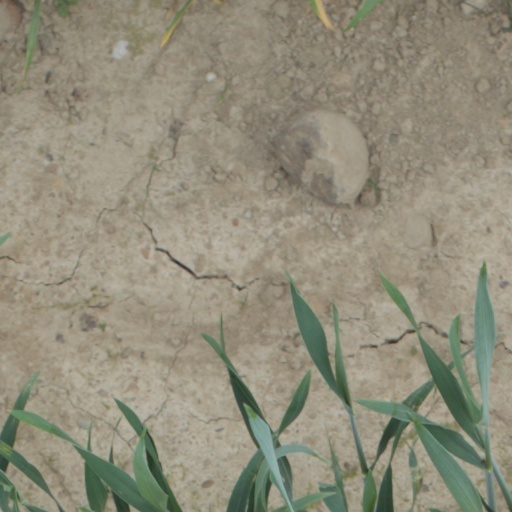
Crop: wheat